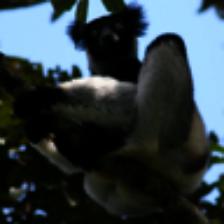
Label: NonHuman